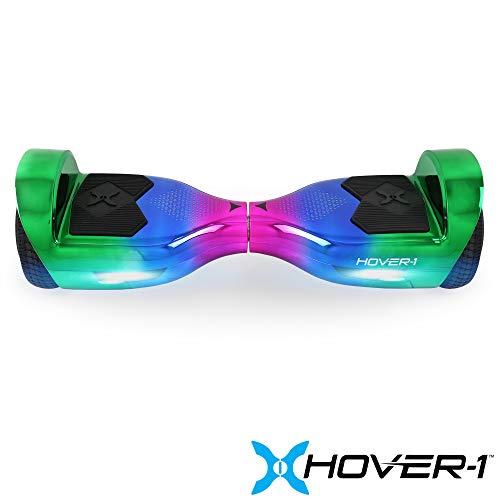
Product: Hover-1 Helix Electric Hoverboard Scooter, Iridescent
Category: Sports & Outdoors | Outdoor Recreation | Skates, Skateboards & Scooters | Scooters & Equipment | Scooters | Self Balancing Scooters
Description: Ultra bright LED wheels, - hover board battery life indicator.
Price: $128.00
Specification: Item Weight:         17.41 pounds    |Shipping Weight: 18.8 pounds (View shipping rates and policies)|ASIN: B07RS848HM|Item model number: H1-HELX-IRD|Batteries 1 Lithium ion batteries required. (included)|    #102    in Self Balancing Scooters